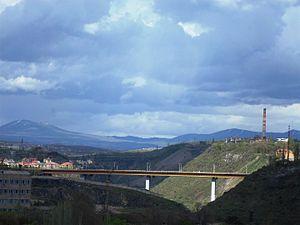
Le pont de Davtachen franchit les gorges de la rivière Hrazdan à Erevan, la capitale de l'Arménie.